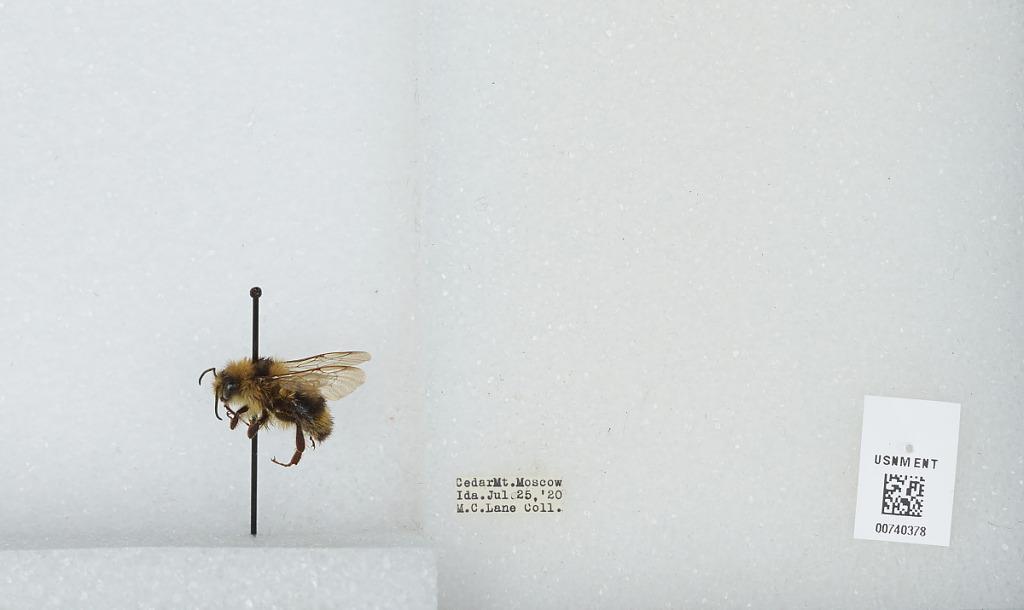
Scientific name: Bombus (Pyrobombus) bifarius Cresson
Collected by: M. Lane
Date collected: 1920-7-25
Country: United States
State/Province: Idaho
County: Latah
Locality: Cedar Mountain, Moscow
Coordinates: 46.8036, -116.869